Dhanyala

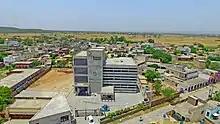
Mian Muhammad Bukhsh hospital Dhanyala

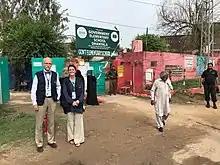
Jean François Cautain European Union ambassador to Pakistan in Dhanyala during Election 2018.

Dhanyala (Urdu: ) is a village and union council of Jhelum District in the Punjab Province of Pakistan. It is part of Jhelum Tehsil, and is located at 33°02'21.4"N 73°40'46.1"E, at an altitude of . Dhanyal is one of the largest tribes living in the Potohar Plateau and Lower Himalayas for the last eight centuries. This tribe traces its lineage to Ali Ibne Talib. In Dhanyala there is a hospital named "Mian Muhammad Bukhsh Hospital".